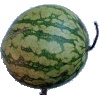
Label: watermelon